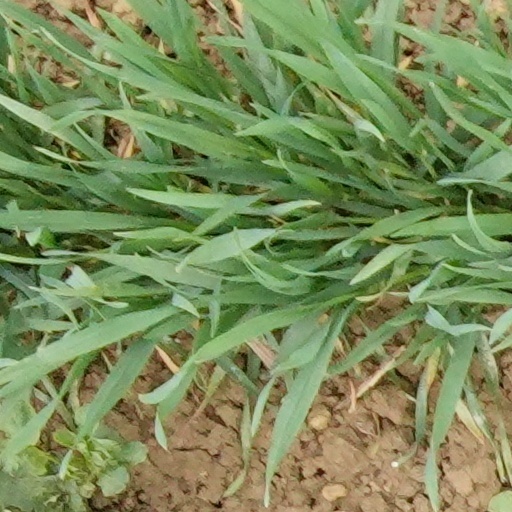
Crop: wheat